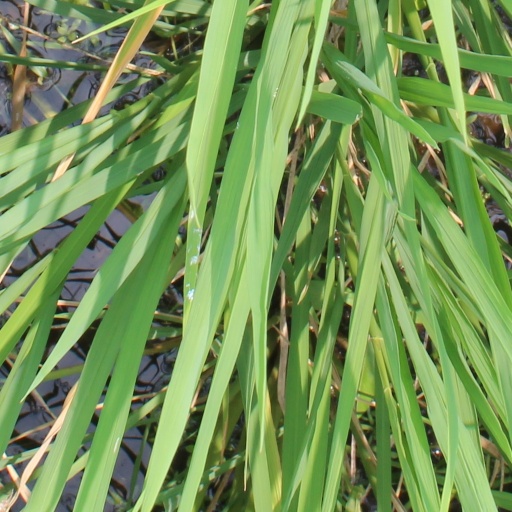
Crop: rice